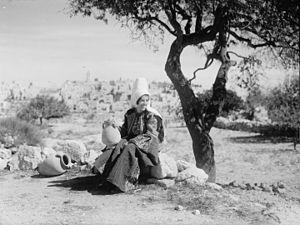
Bethléem est une ville située en Cisjordanie à environ 10 km au sud de Jérusalem. Cette ville compte 30 000 habitants, principalement des Palestiniens musulmans. Elle abrite aussi une petite communauté de chrétiens palestiniens, une des plus anciennes communautés chrétiennes au monde. L'agglomération de Bethléem s'étend aux villes de Beit Jala et Beit Sahour.